Wakame

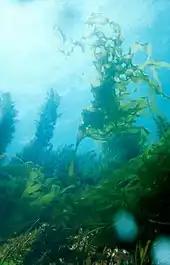
Wakame in the ocean

A study conducted at Hokkaido University found that a compound in wakame known as fucoxanthin may help burn fatty tissue in mice and rats. Studies in mice have shown that fucoxanthin induces expression of the fat-burning protein UCP1 that accumulates in fat tissue around the internal organs. Expression of UCP1 protein was significantly increased in mice fed fucoxanthin. Wakame is also used in topical beauty treatments. See also Fucoidan.